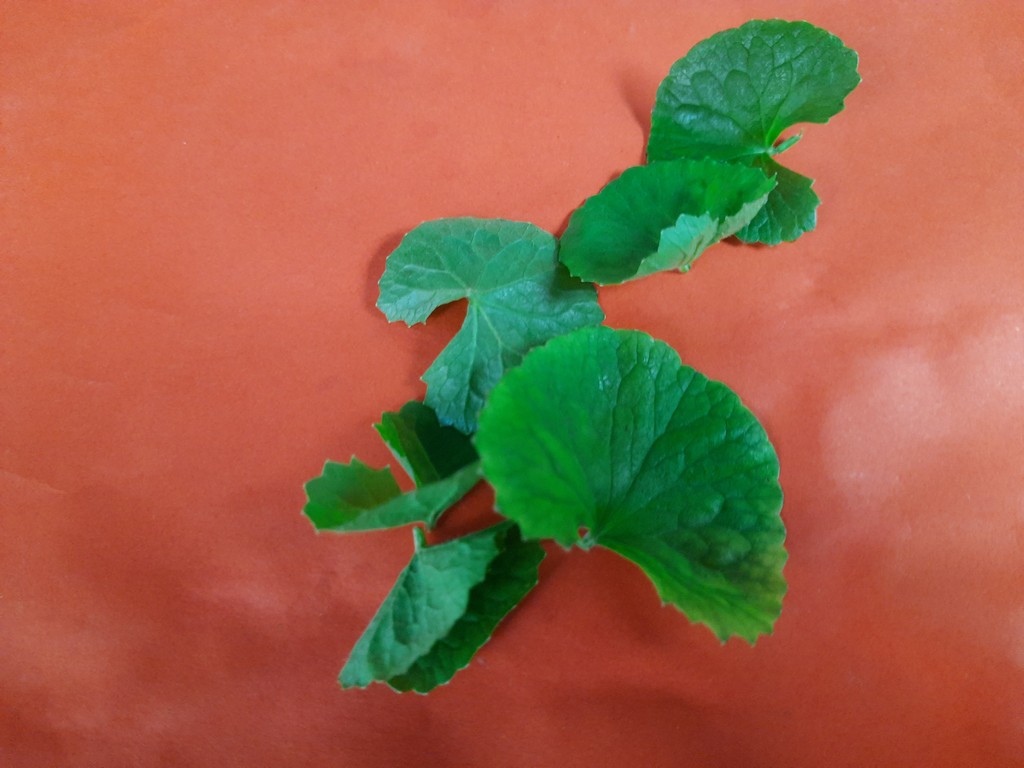
Label: Healthy